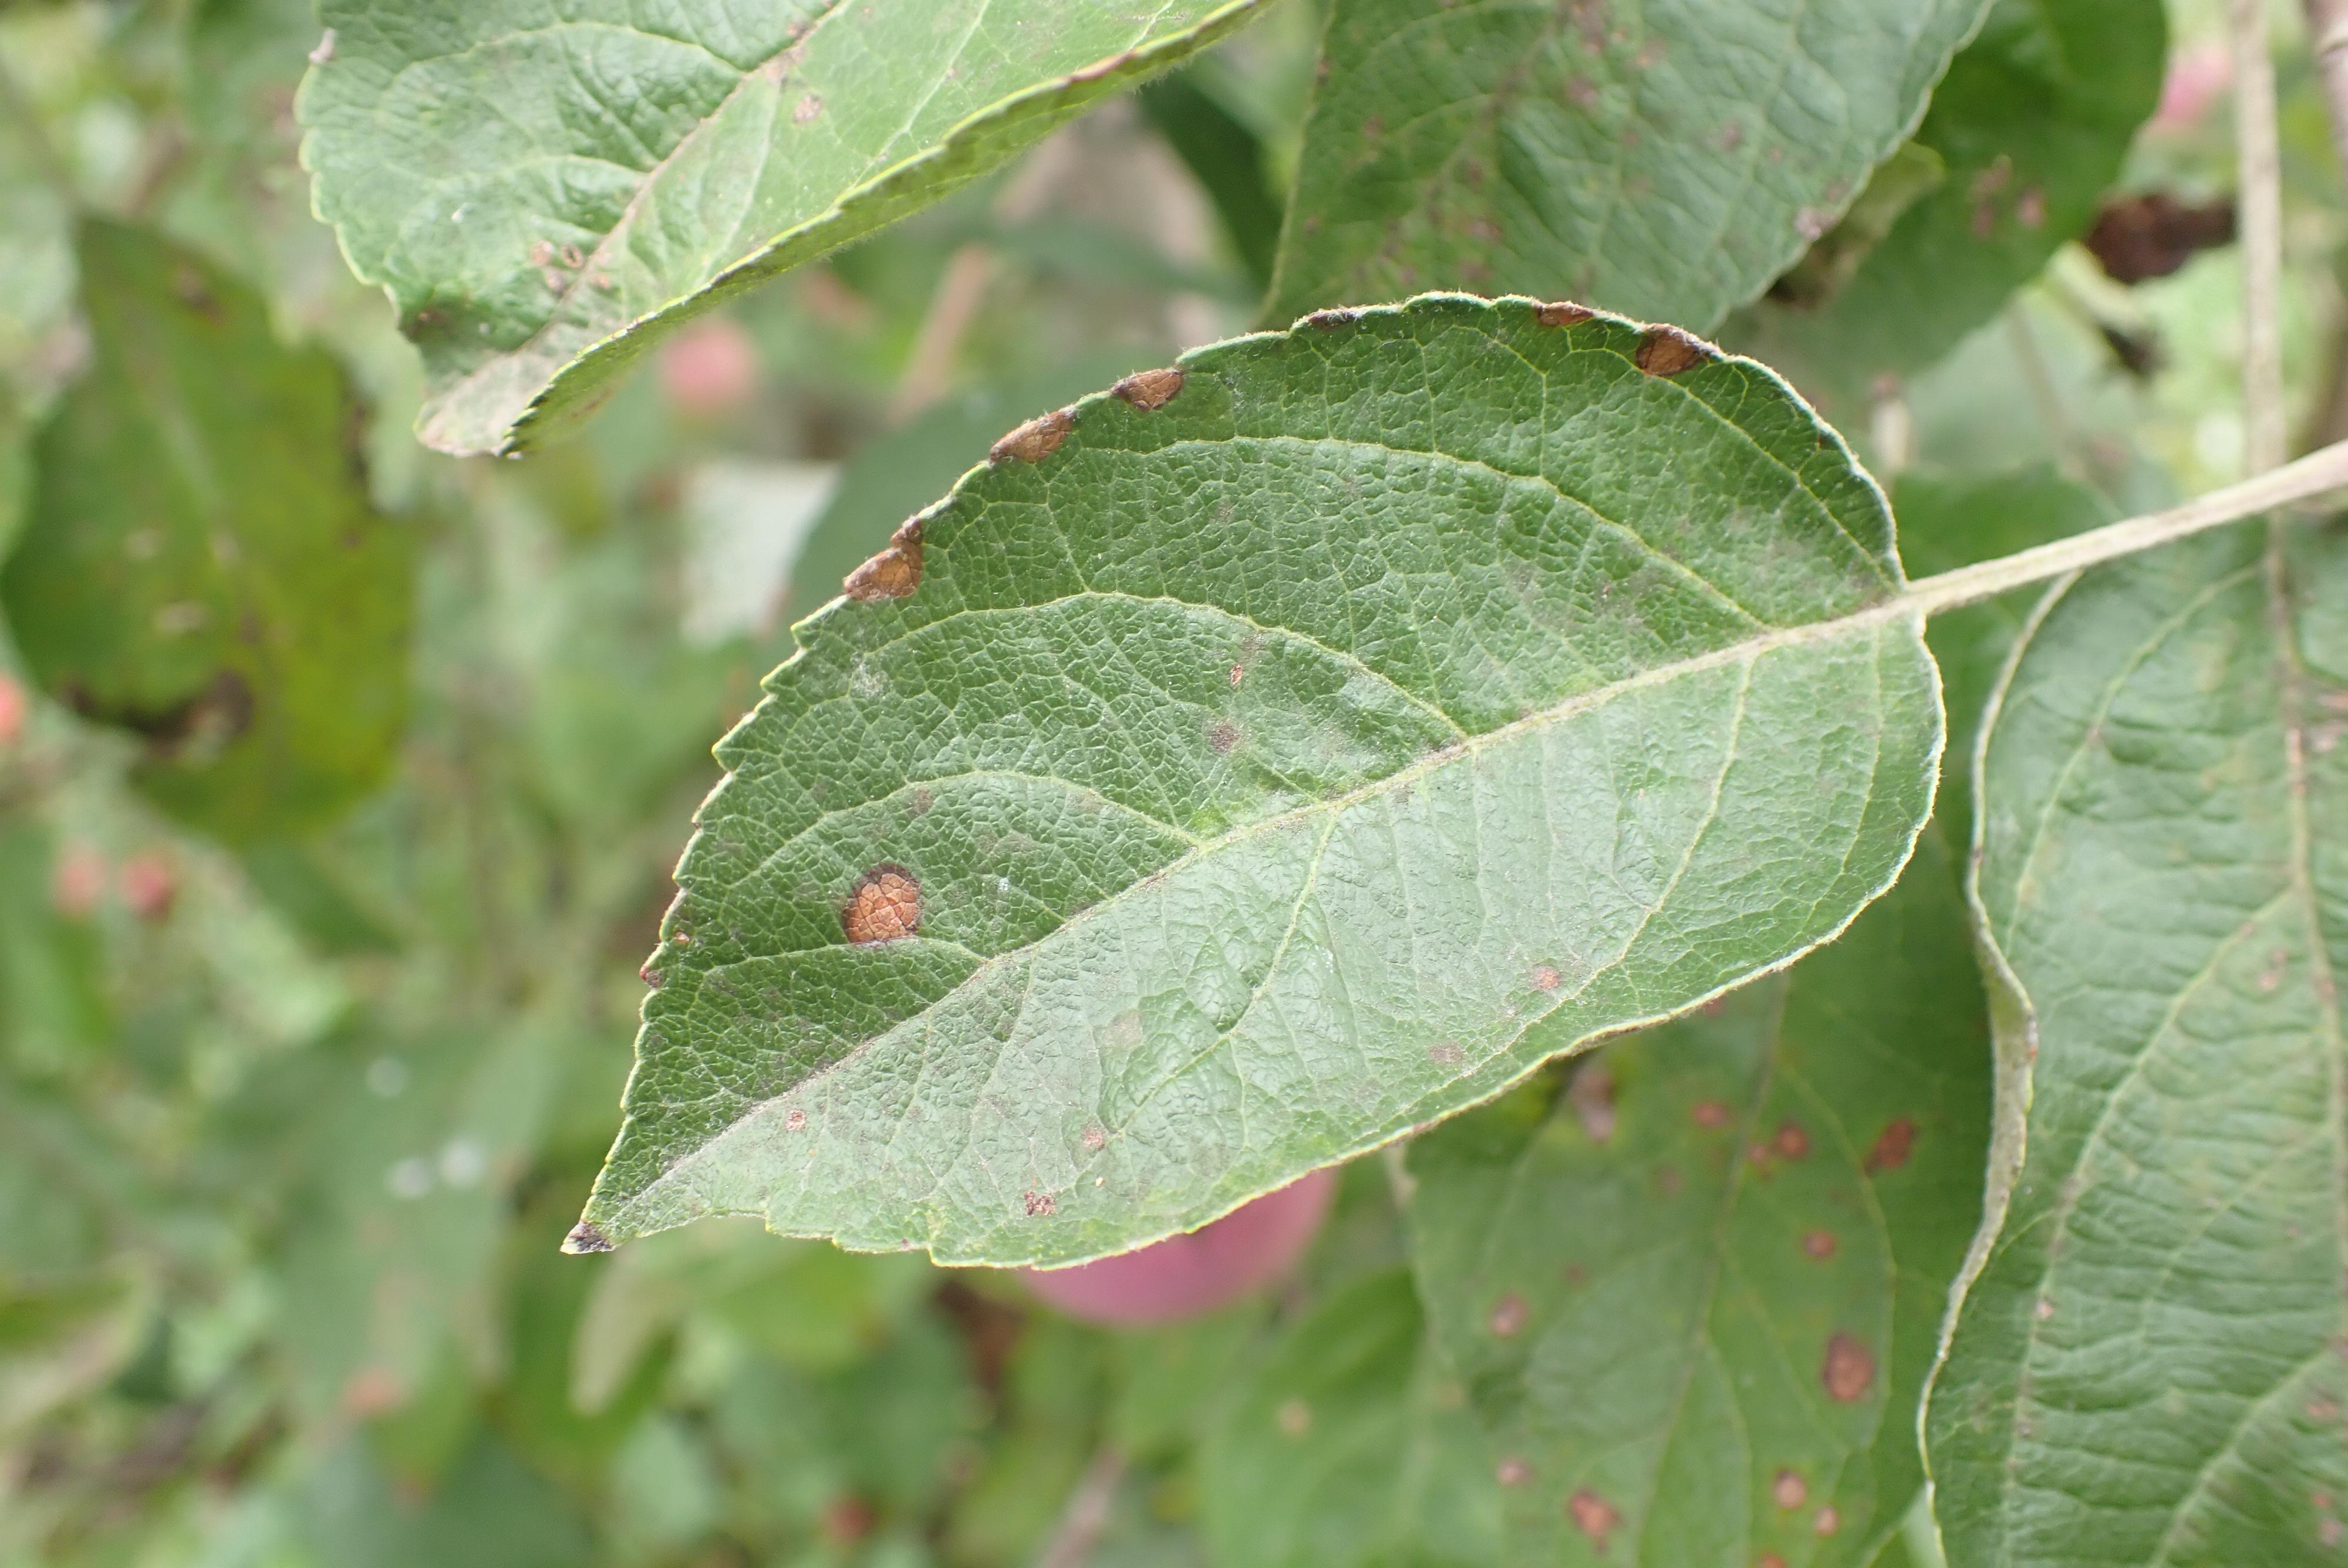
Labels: complex